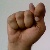
The image shows a hand gesture representing the letter 'T' in Indian Sign Language.